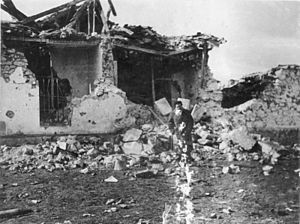
Spanske borgerkrig / Kamphandlingerne / 1937
Ødelæggelser i Guadalajara efter kampene om byen i marts 1937